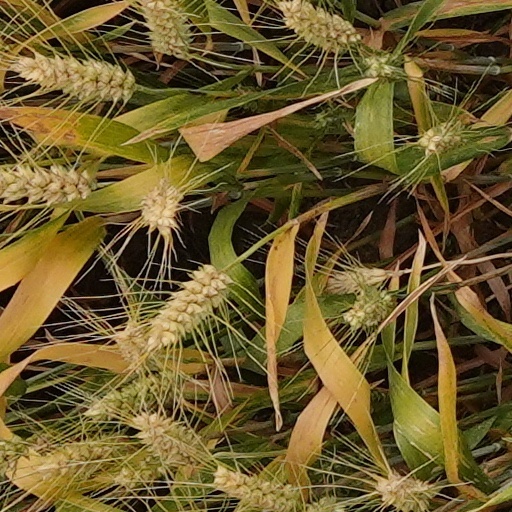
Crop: wheat